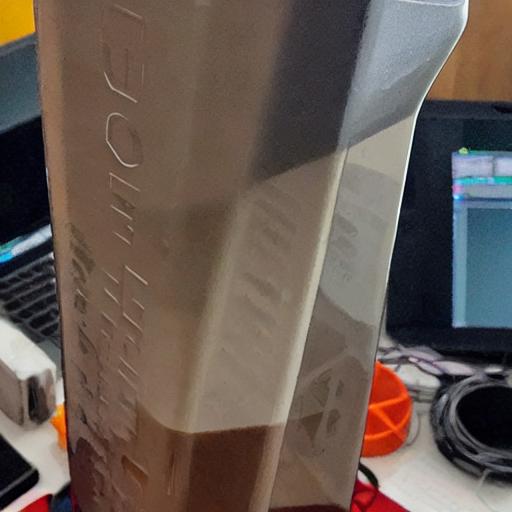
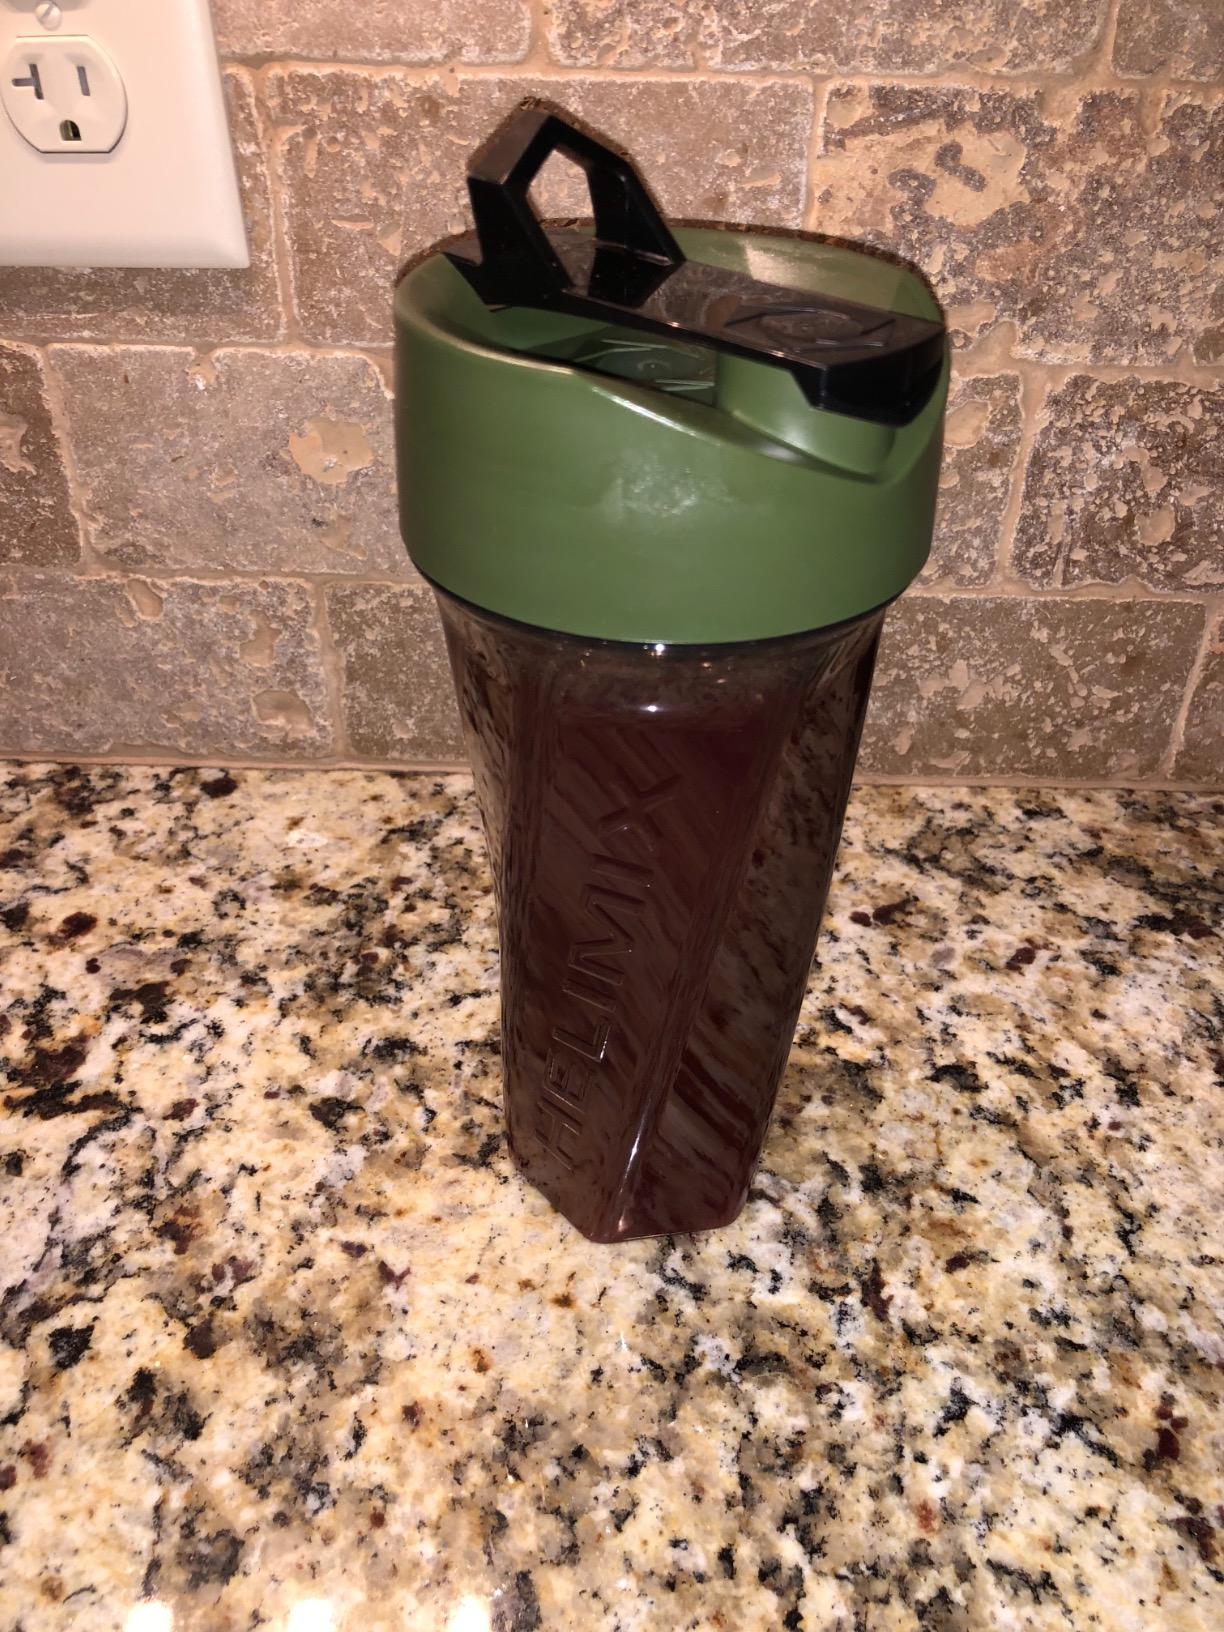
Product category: items_blender
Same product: no